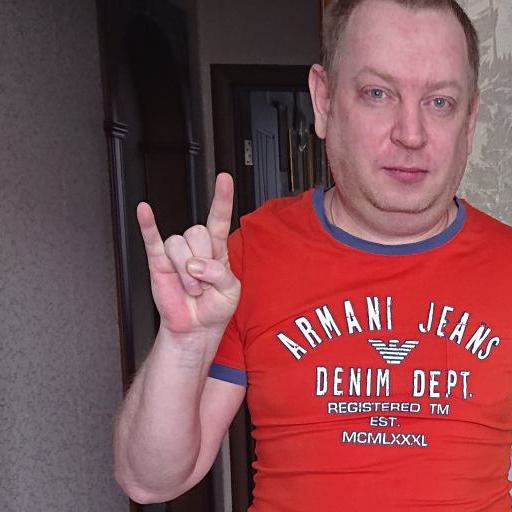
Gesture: rock